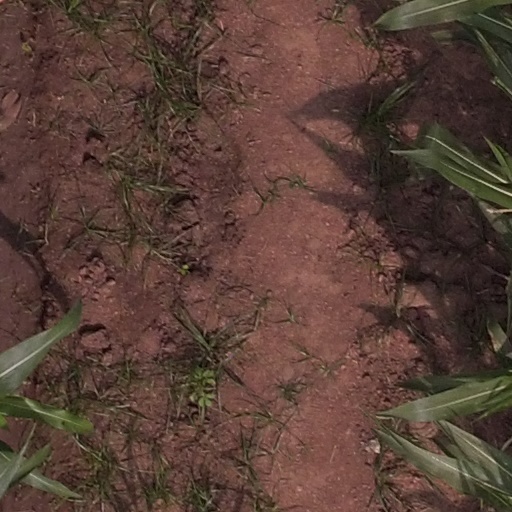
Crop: maize; corn